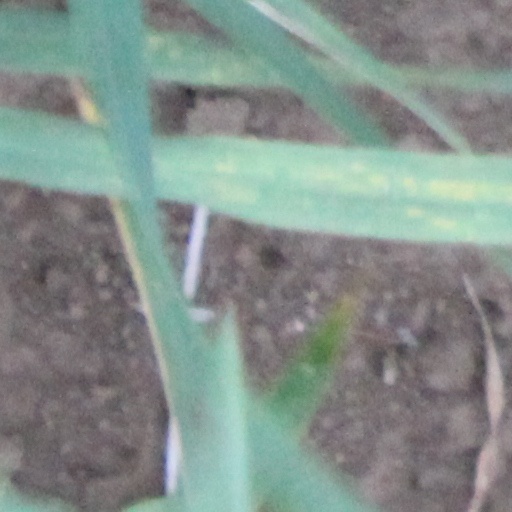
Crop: wheat